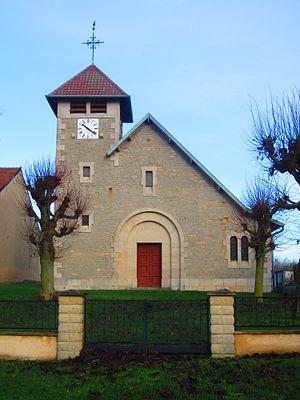
Eglise Hennemont
Hennemont est une commune française située dans le département de la Meuse, en région Grand Est.